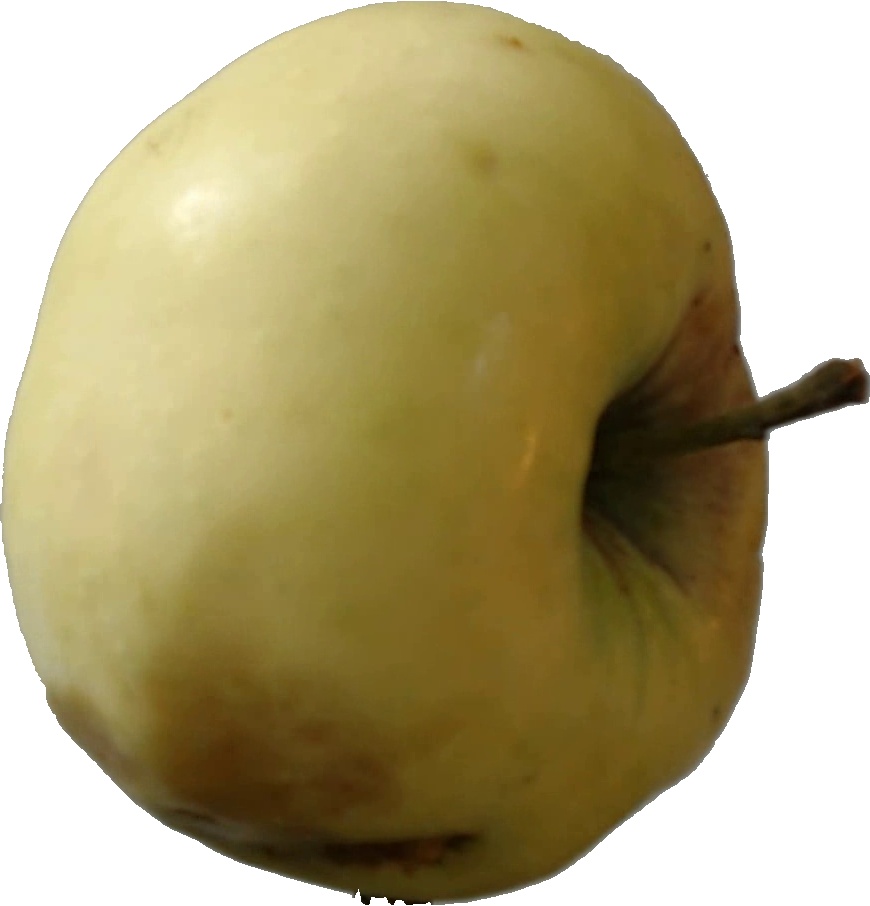
Label: apple_hit_1